Sting (wrestler)

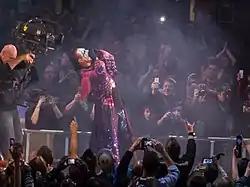
Sting in January 2013

Over the next few weeks, Sting began displaying a more maniacal character similar in look and style to Heath Ledger's portrayal of the Joker from the 2008 film "The Dark Knight". On the July 14 episode of "Impact Wrestling", Sting, now dubbed as the "Insane Icon", regained the TNA World Heavyweight Championship from Mr. Anderson after Fortune and Kurt Angle, disguised as his clown minions, attacked each member of Immortal, preventing them from interfering in the match. He would go on to lose the title to Kurt Angle on August 7 at Hardcore Justice, after Angle hit him with a chair that was brought to the ring by Hulk Hogan. Sting continued tormenting members of Immortal with his strange new personality, and on the August 18 episode of "Impact Wrestling", his longtime rival Ric Flair made his return to TNA and challenged him to a match. Sting agreed to put his career on the line in the match in exchange for Flair promising to deliver him his long-awaited match with Hogan, should he be able to defeat him. On the September 1 episode of "Impact Wrestling", Sting received a rematch against Angle for the TNA World Heavyweight Championship, but was defeated following interference from special enforcer Hulk Hogan and the rest of Immortal. On September 11 at No Surrender, Hogan once again cost Sting the TNA World Heavyweight Championship in a three-way match, which also included Mr. Anderson. On the September 15 episode of "Impact Wrestling", Sting defeated longtime rival Ric Flair to earn the right to face Hogan at Bound for Glory on October 16. On the October 6 episode of "Impact Wrestling", after being exposed for his false claim of retiring and his secret ridicule of the fans, a furious Hogan impulsively agreed to hand TNA back to Dixie Carter, should Sting manage to defeat him at Bound for Glory. At Bound for Glory, Sting defeated Hogan to bring Dixie Carter back to power. After the match, Hogan turned on Immortal and helped Sting overcome the odds in his battle with the stable. On the following episode of "Impact Wrestling", Carter placed Sting in charge of the program. Sting returned to the ring on the December 22 and February 9, 2012, episode of "Impact Wrestling", where he teamed up with Jeff Hardy to defeat TNA World Heavyweight Champion Bobby Roode and Bully Ray.